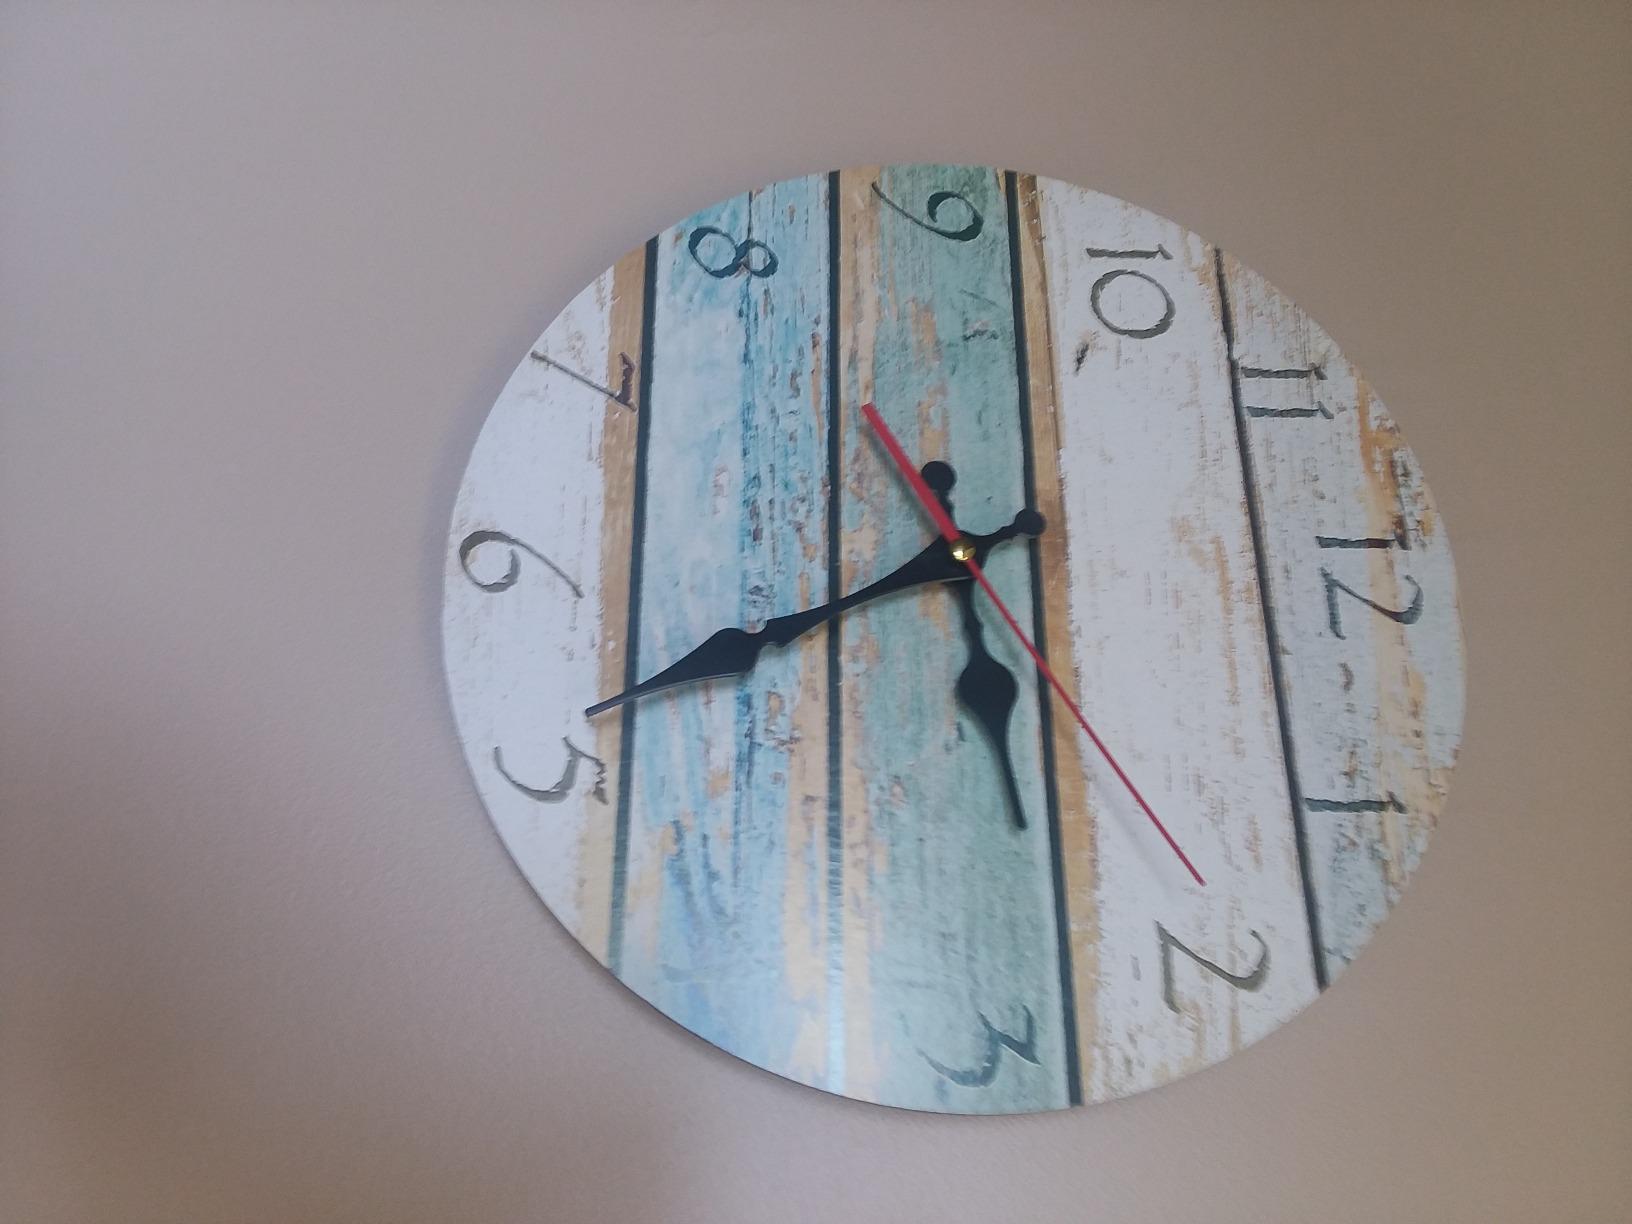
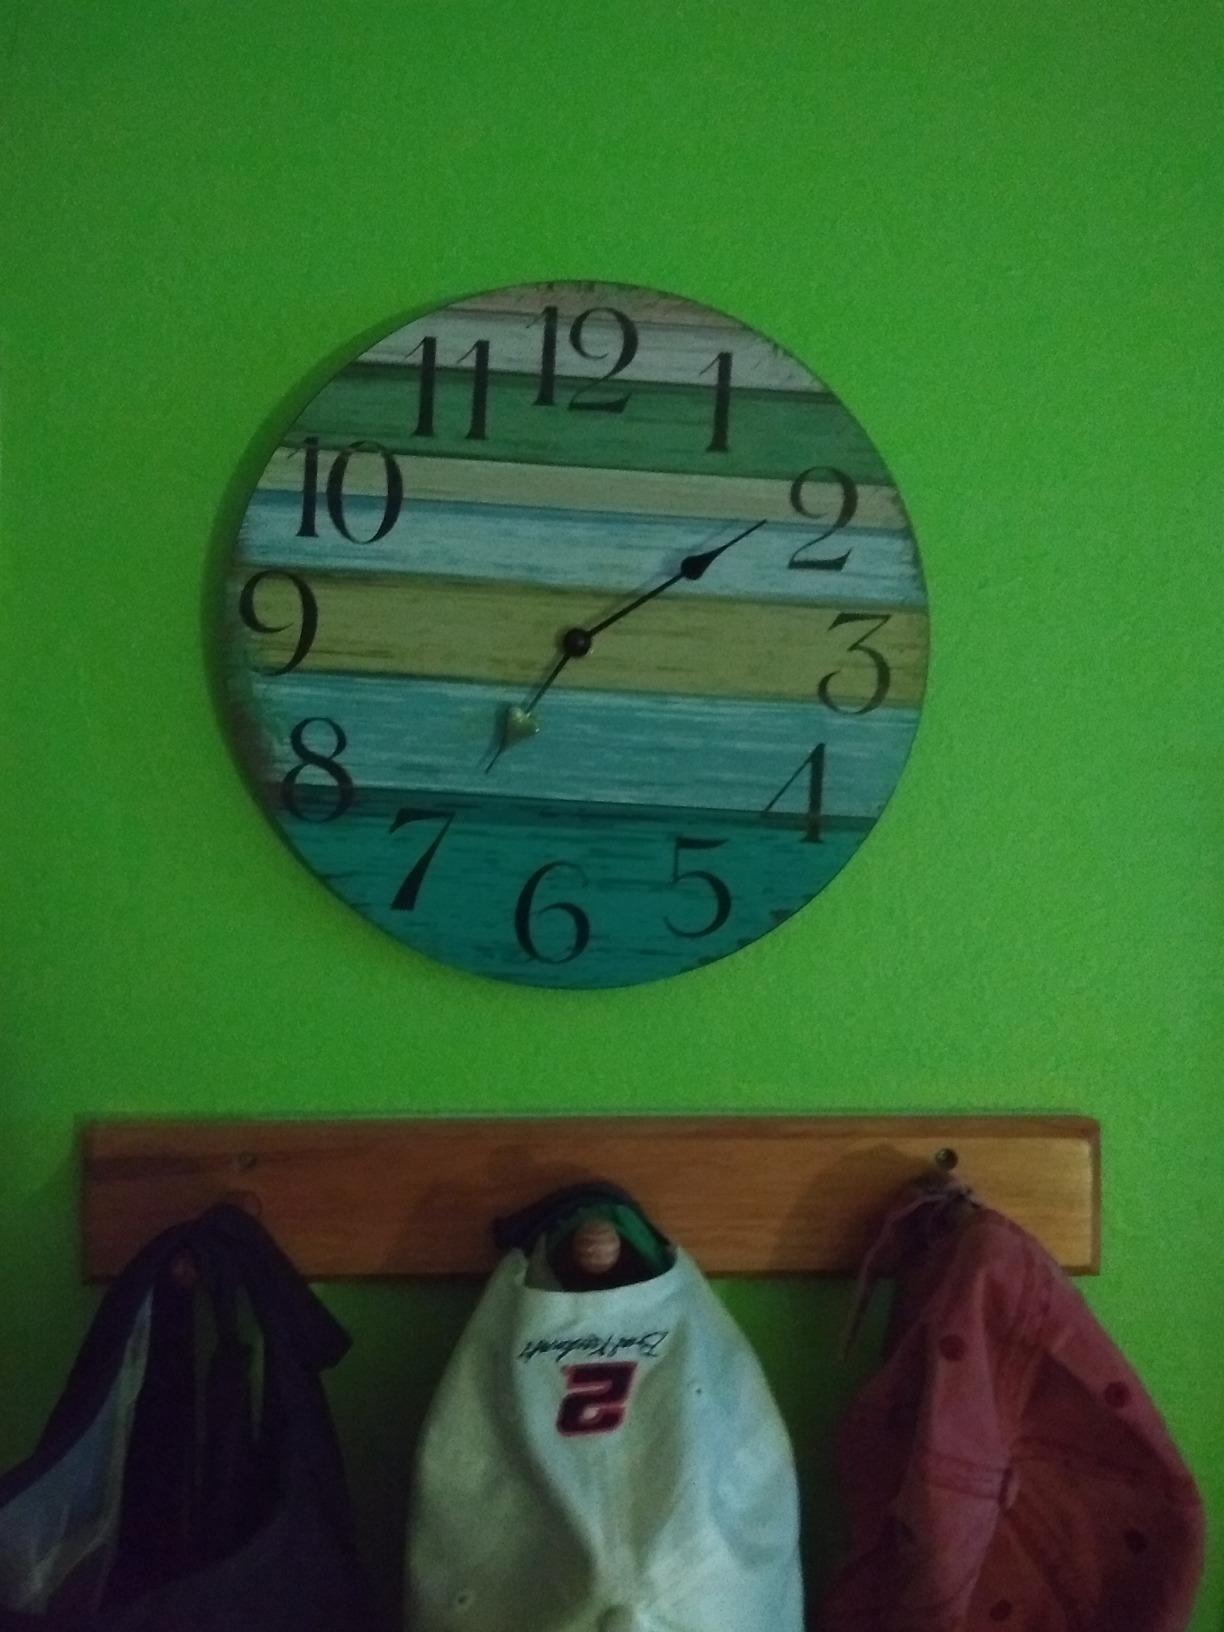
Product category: clock
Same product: no